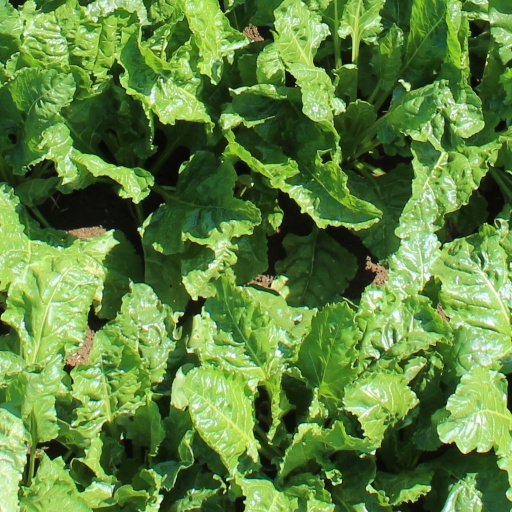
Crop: sugar beet